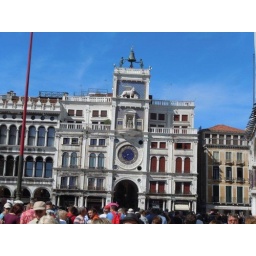
The clock tower in St. Mark's square, Venus.